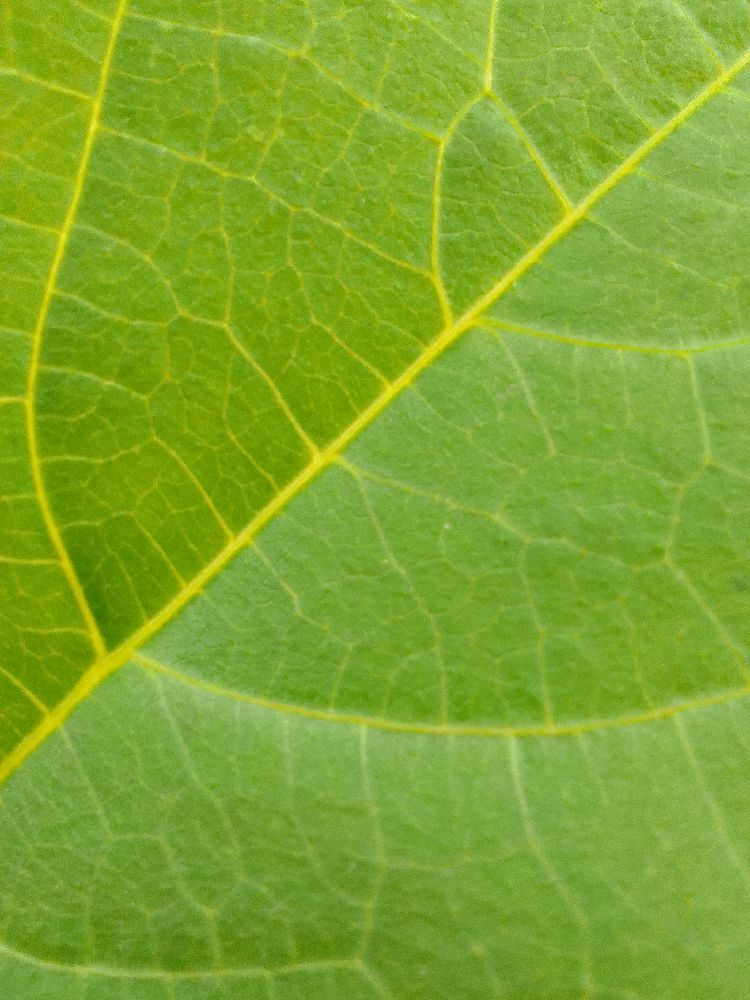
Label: healthy